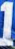
Number: 1